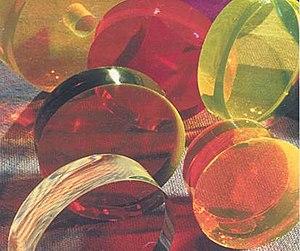
Echantillons laser polis de 50 mm de diamètre (Echantillons F. Chaput, CNRS-Ecole Polytechnique) Auteur
Les procédés sol-gel permettent la production de matériaux vitreux, éventuellement microporeux à macroporeux par polymérisation sans recourir à la fusion.